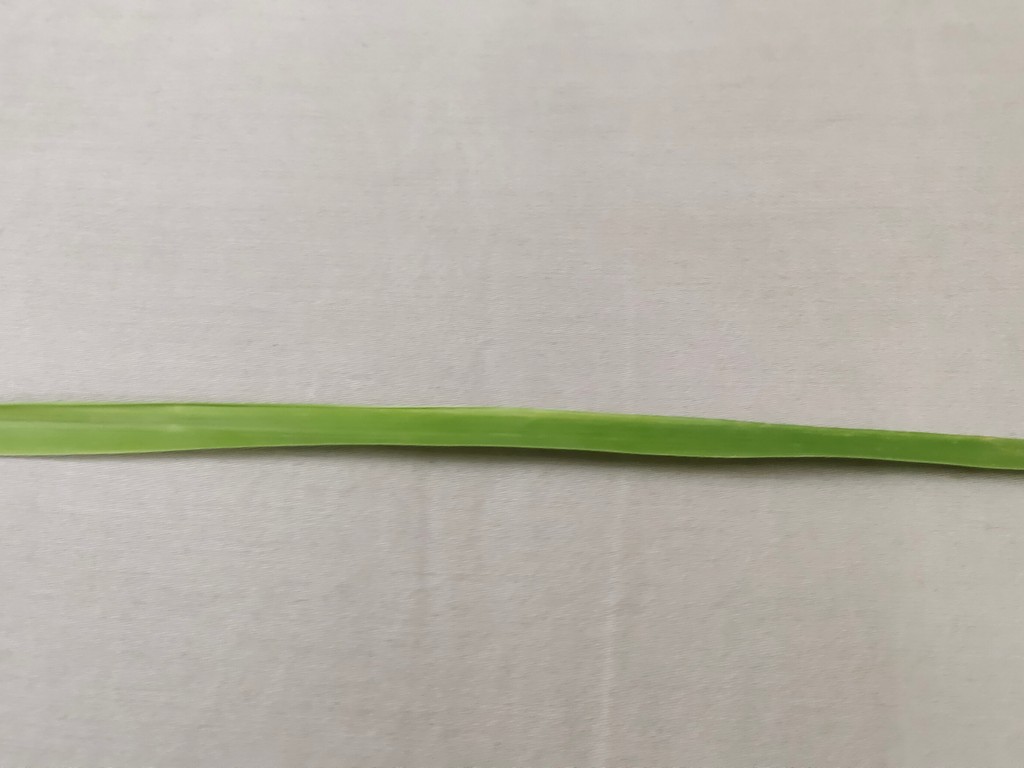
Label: Healthy